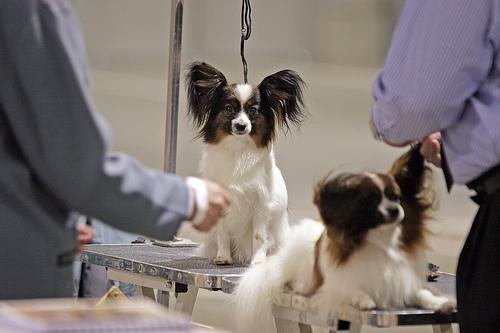
papillon